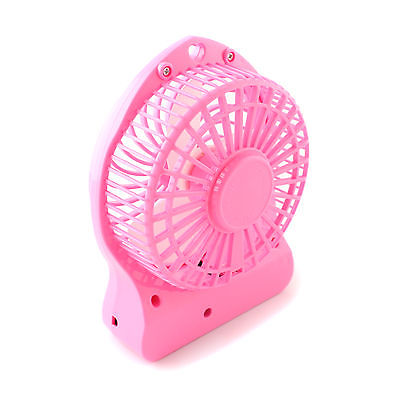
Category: fan